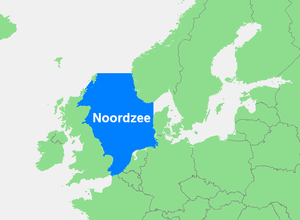
Ce tableau liste toutes les mers du monde que l'Organisation hydrographique internationale reconnaît comme telles dans sa publication S-23 Limites des océans et des mers. Dans cette publication tous les mers et océans ont un numéro d'identification, et on y trouve une description littéraire précise de leurs limites. Ces numéros d'identification sont ceux qui ordonnent cette table.